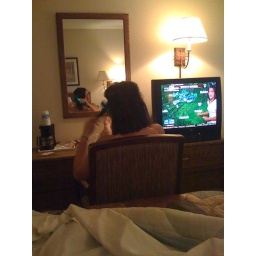
Never stay in a red roof inn junk junk junk